Rabbit of Caerbannog

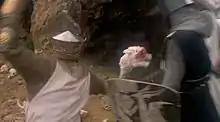
The Killer Rabbit, with bloodied mouth, in battle against the knights of King Arthur (himself left) in "Holy Grail", jumping to attack Lancelot (right)

The Rabbit of Caerbannog, often referred to in popular culture as the Killer Rabbit, is a fictional character who first appeared in the 1975 comedy film "Monty Python and the Holy Grail" by the Monty Python comedy troupe, a parody of King Arthur's quest for the Holy Grail. The character was created by Monty Python members Graham Chapman and John Cleese, who wrote the sole scene in which it appears in the film; it is not based on any particular Arthurian lore, although there had been examples of killer rabbits in medieval literature. It makes a similar appearance in the 2004 musical "Spamalot", based on the film.